Carla Hohepa

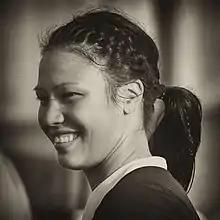
Hohepa taken after New Zealand beat Australia 32 - 5 in August 2010

Carla Hohepa (born 27 July 1985) is a New Zealand rugby union player who plays as a wing for New Zealand, Otago Spirit and Alhambra Union. She was a member of the Black Ferns Champion squads that won the 2010 and 2017 Rugby World Cups.